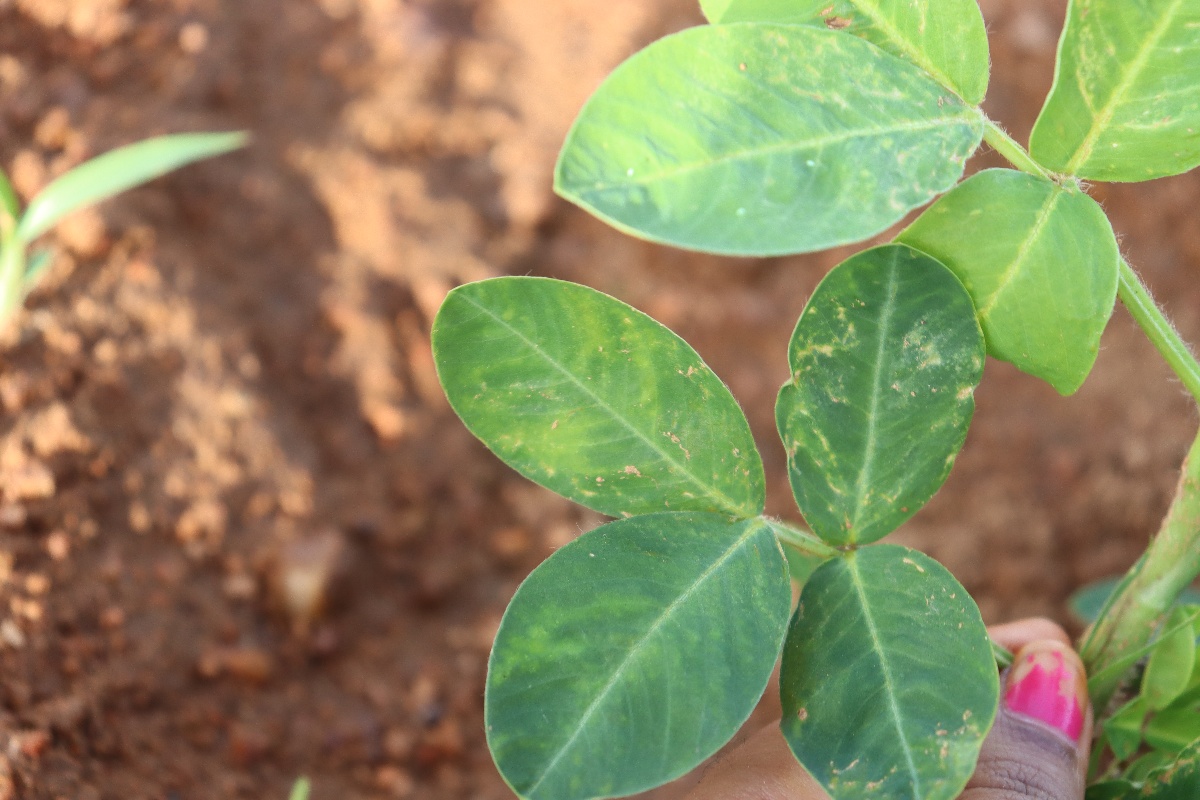
Label: healthy leaf